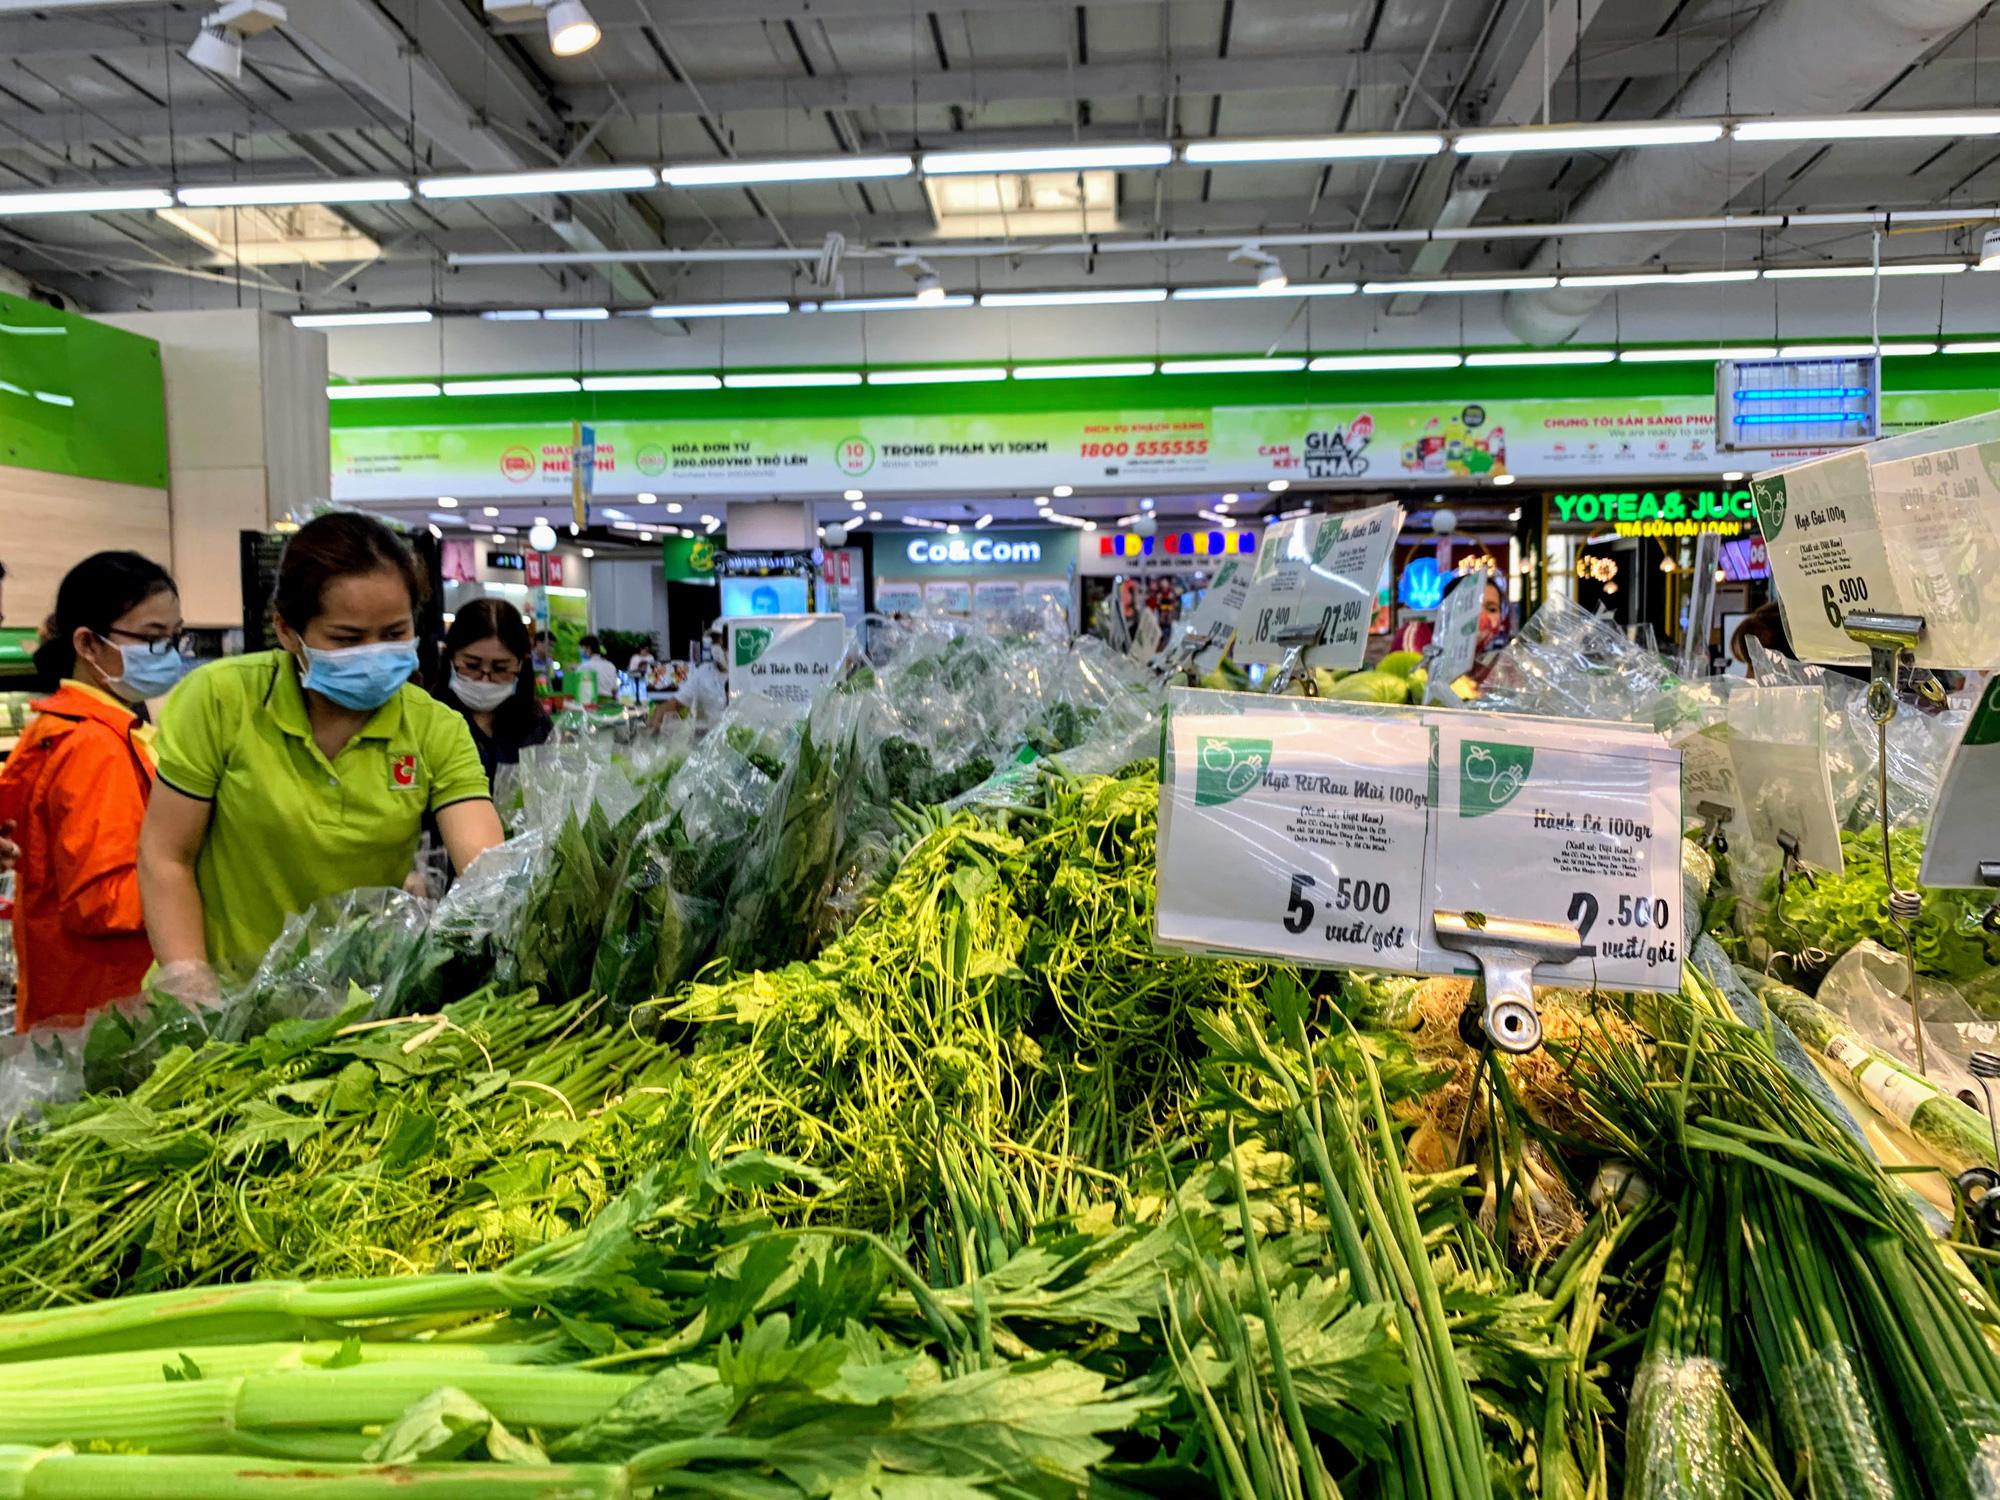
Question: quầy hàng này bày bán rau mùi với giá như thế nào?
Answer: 5 500 đồng một gói